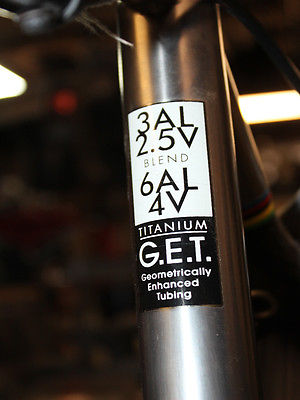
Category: bicycle